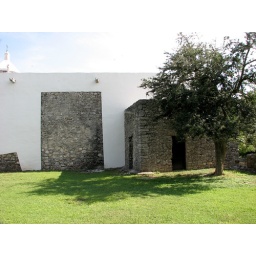
The last wall standing at the Mission Nuestra Senora del Espiritu Santo de Zuniga are in the part behind the tree.